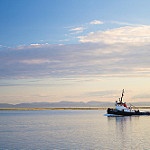
Label: sea